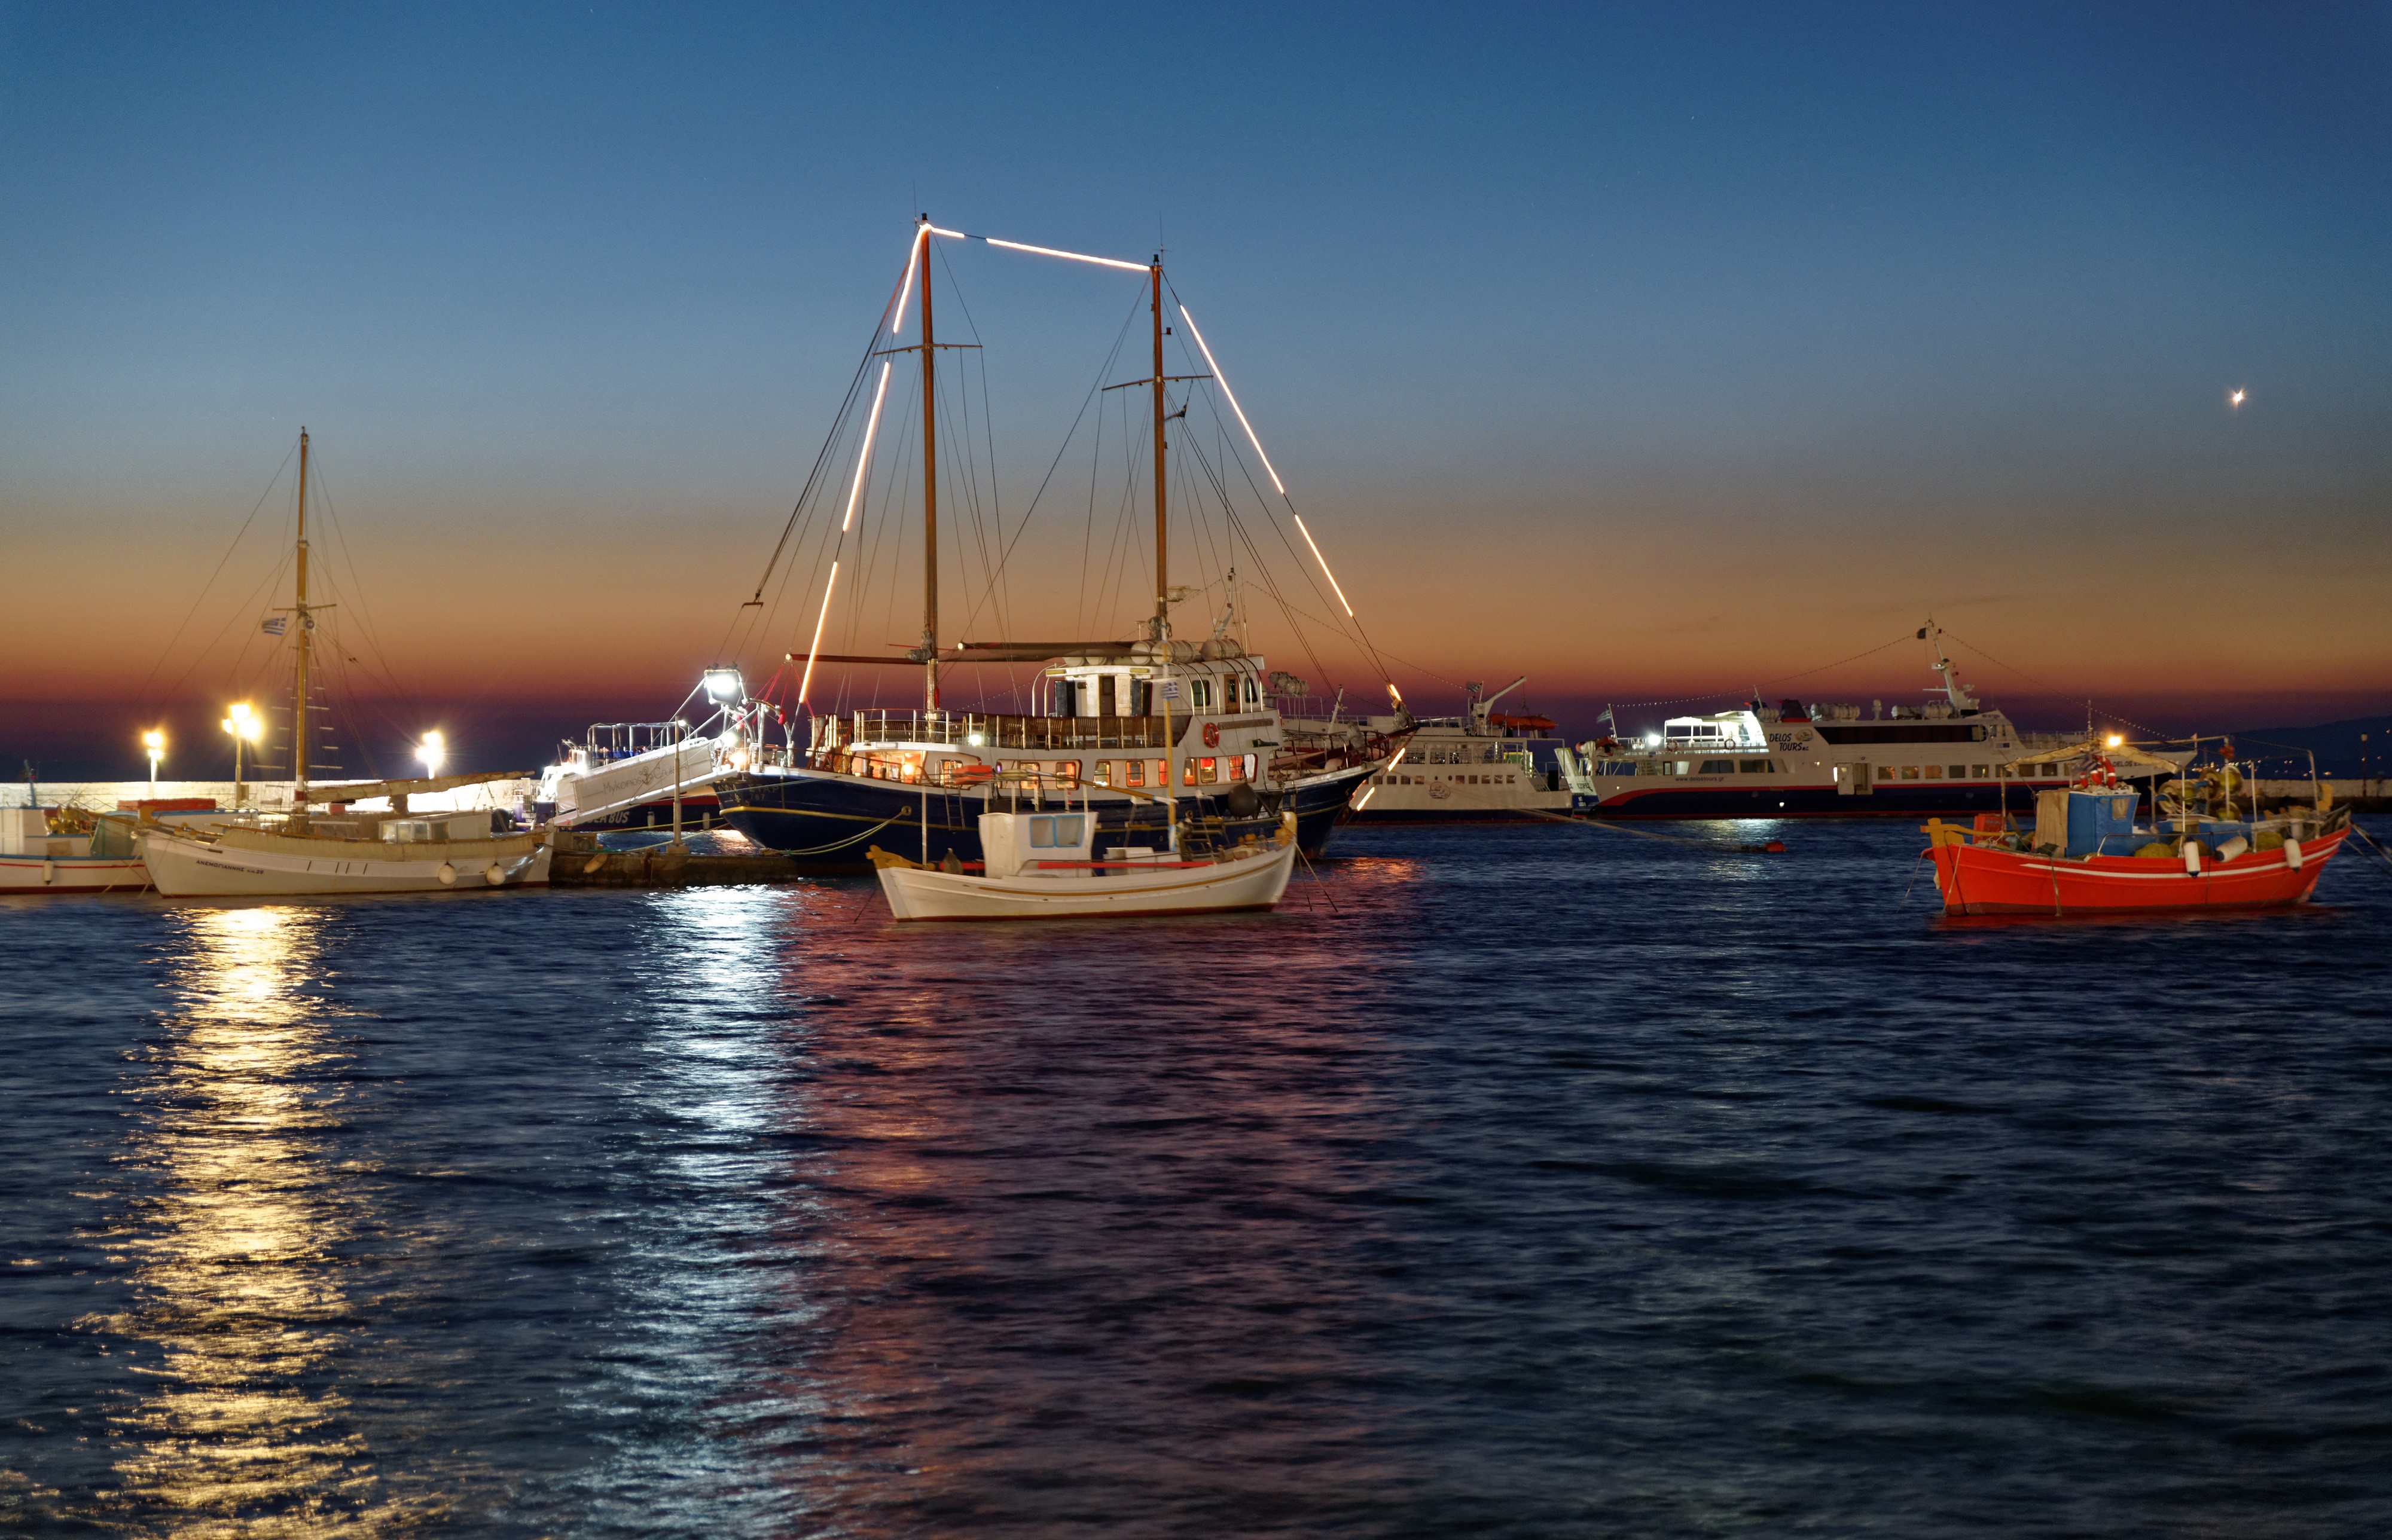
sea, ocean, dock, sunset, boat, bridge, dusk, evening, reflection, vehicle, bay, harbor, marina, port, lights, boating, boats, mykonos, watercraft, mood